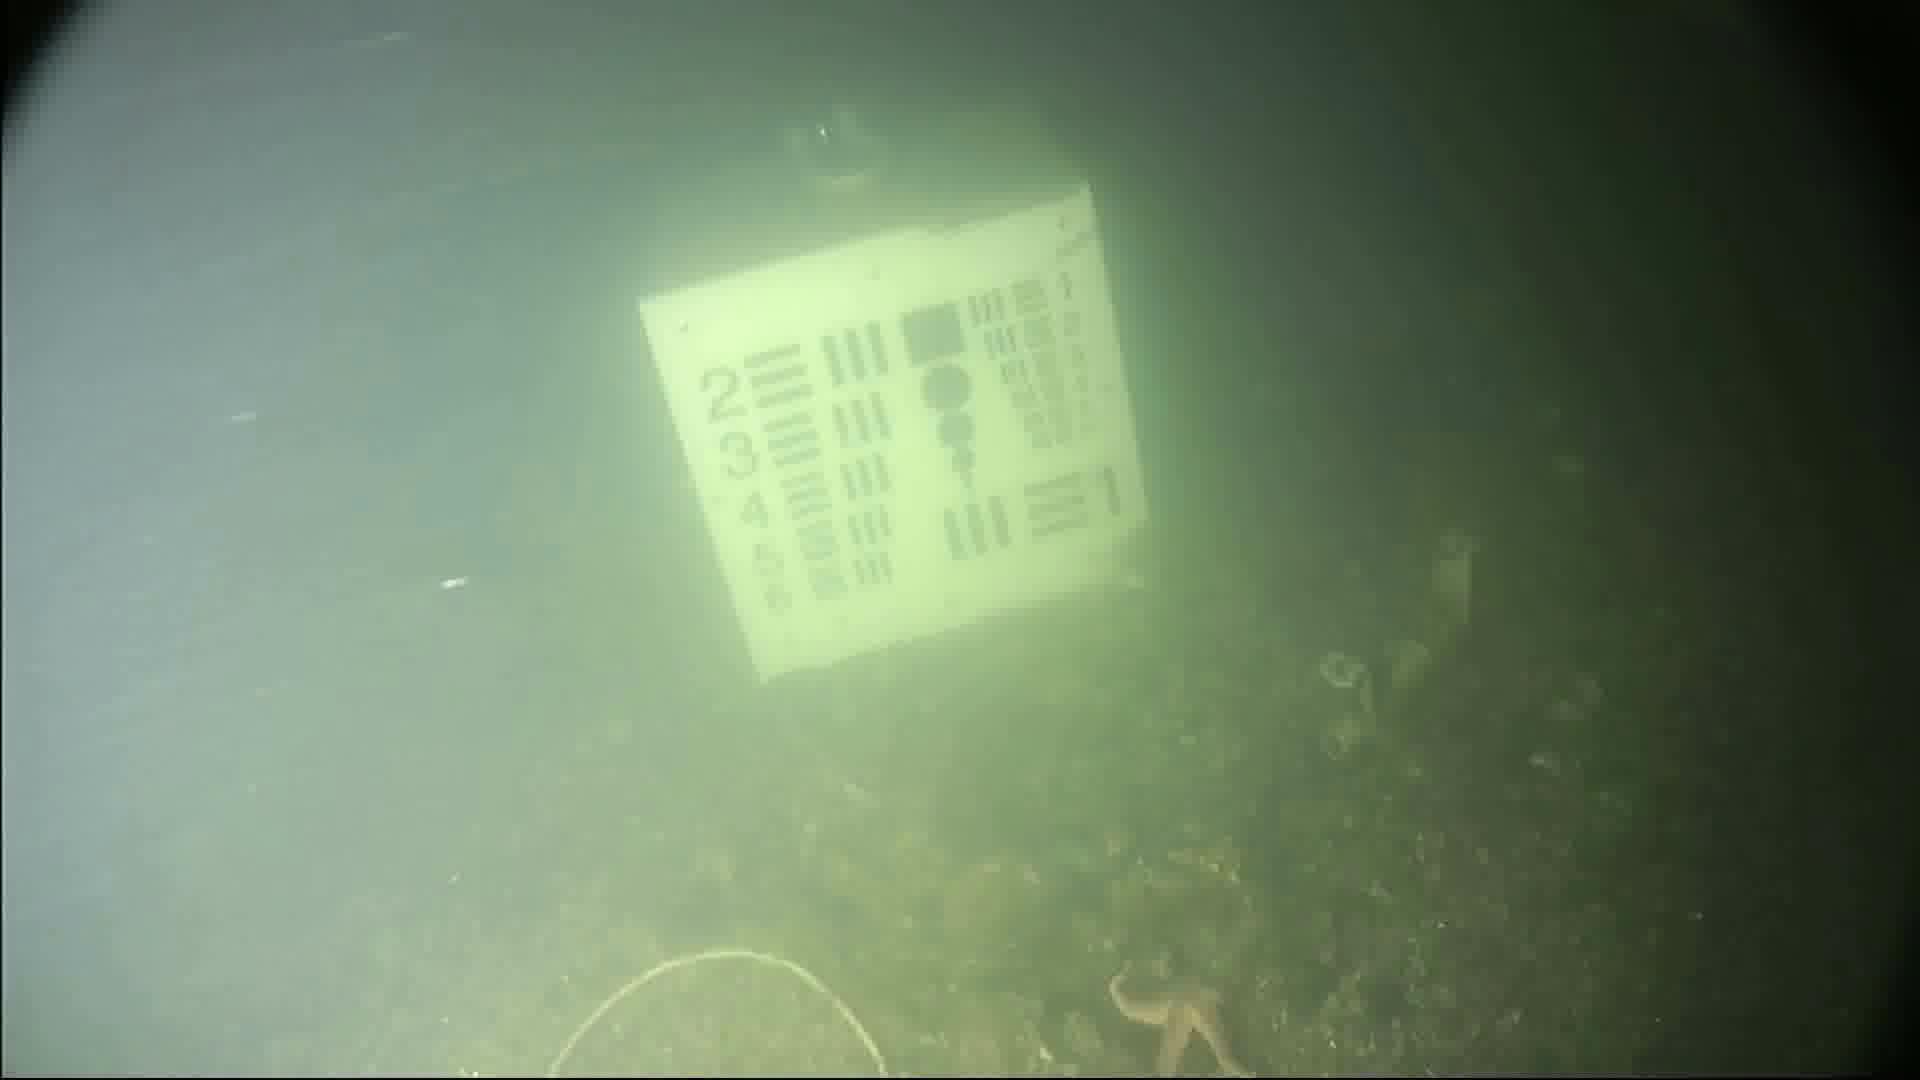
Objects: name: starfish